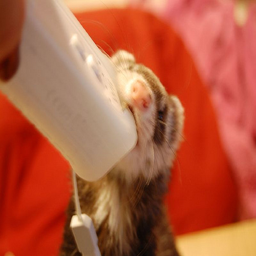
A ferret trying to bite a video game remote control
The mouse is latched onto the white object.
A very young animal is being hand-fed from a bottle.
A ferret that is drinking out of a bottle.
A small ferret getting milk from a bottle in a room.